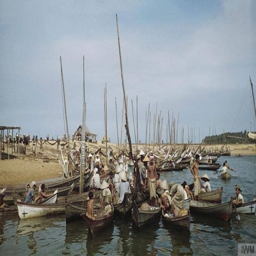
fishermen in their boats by the shore